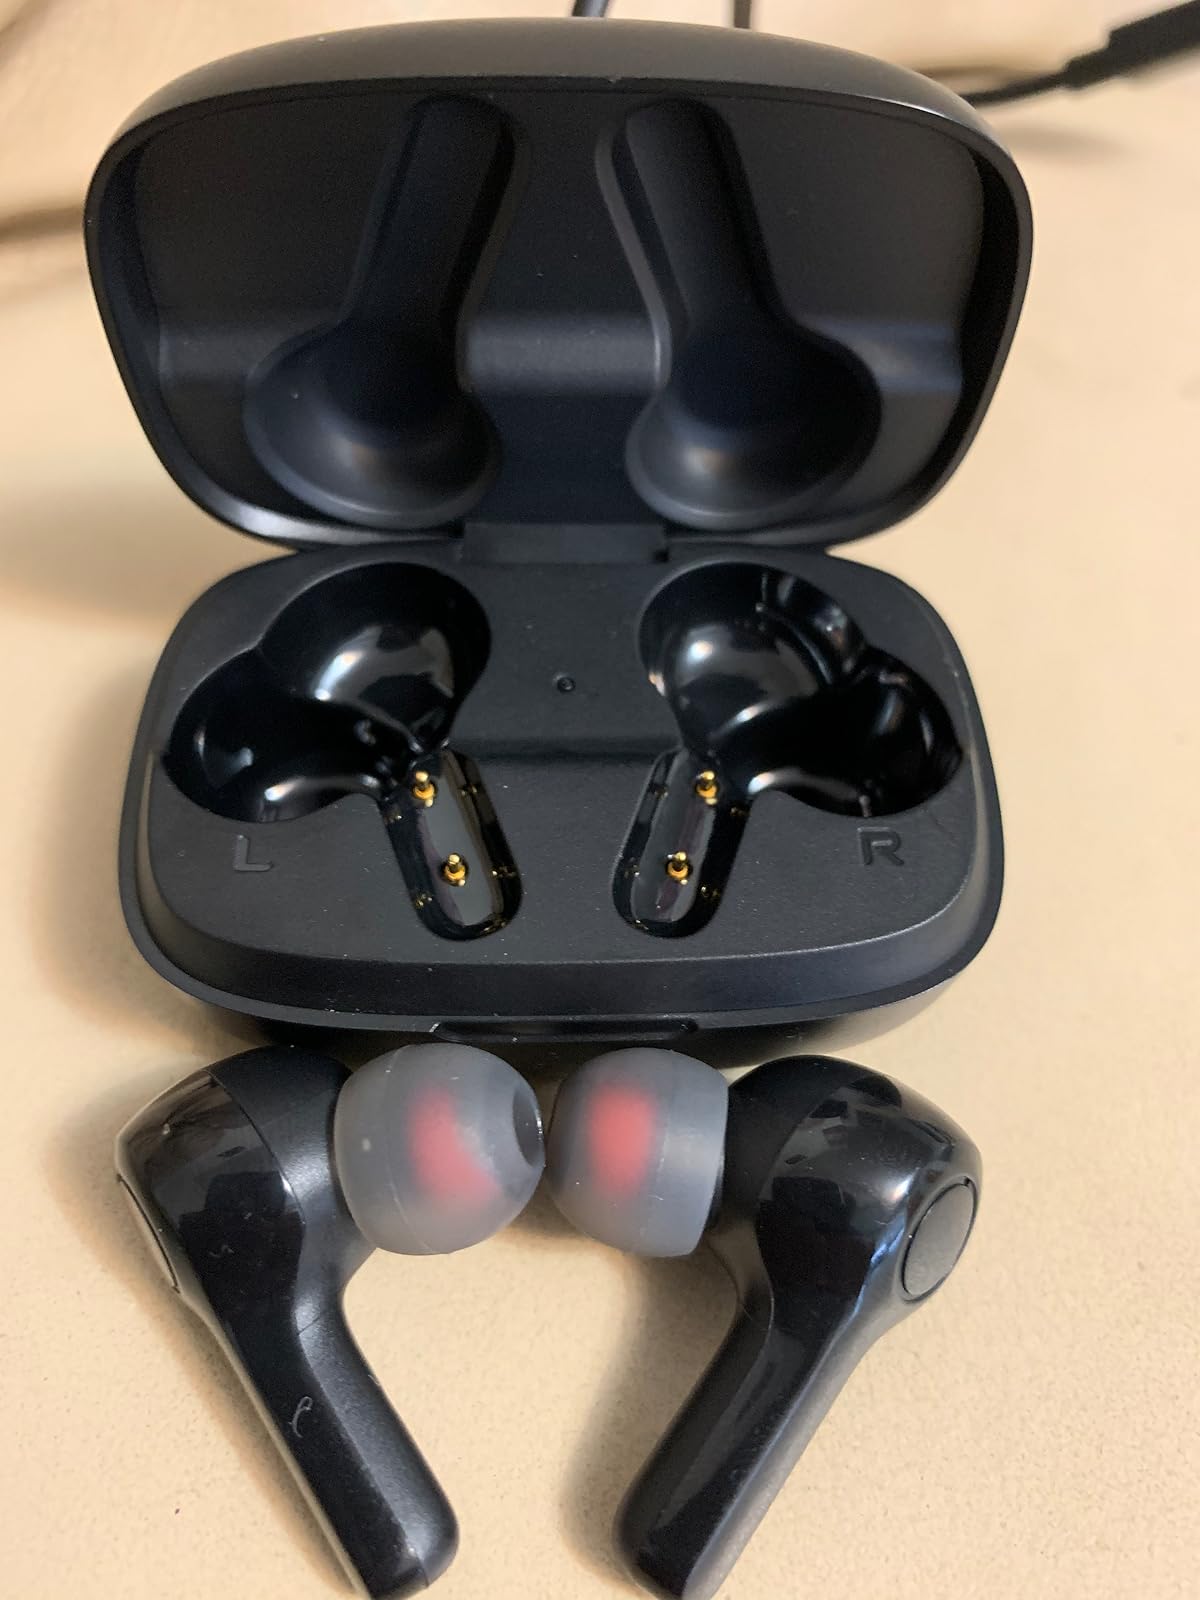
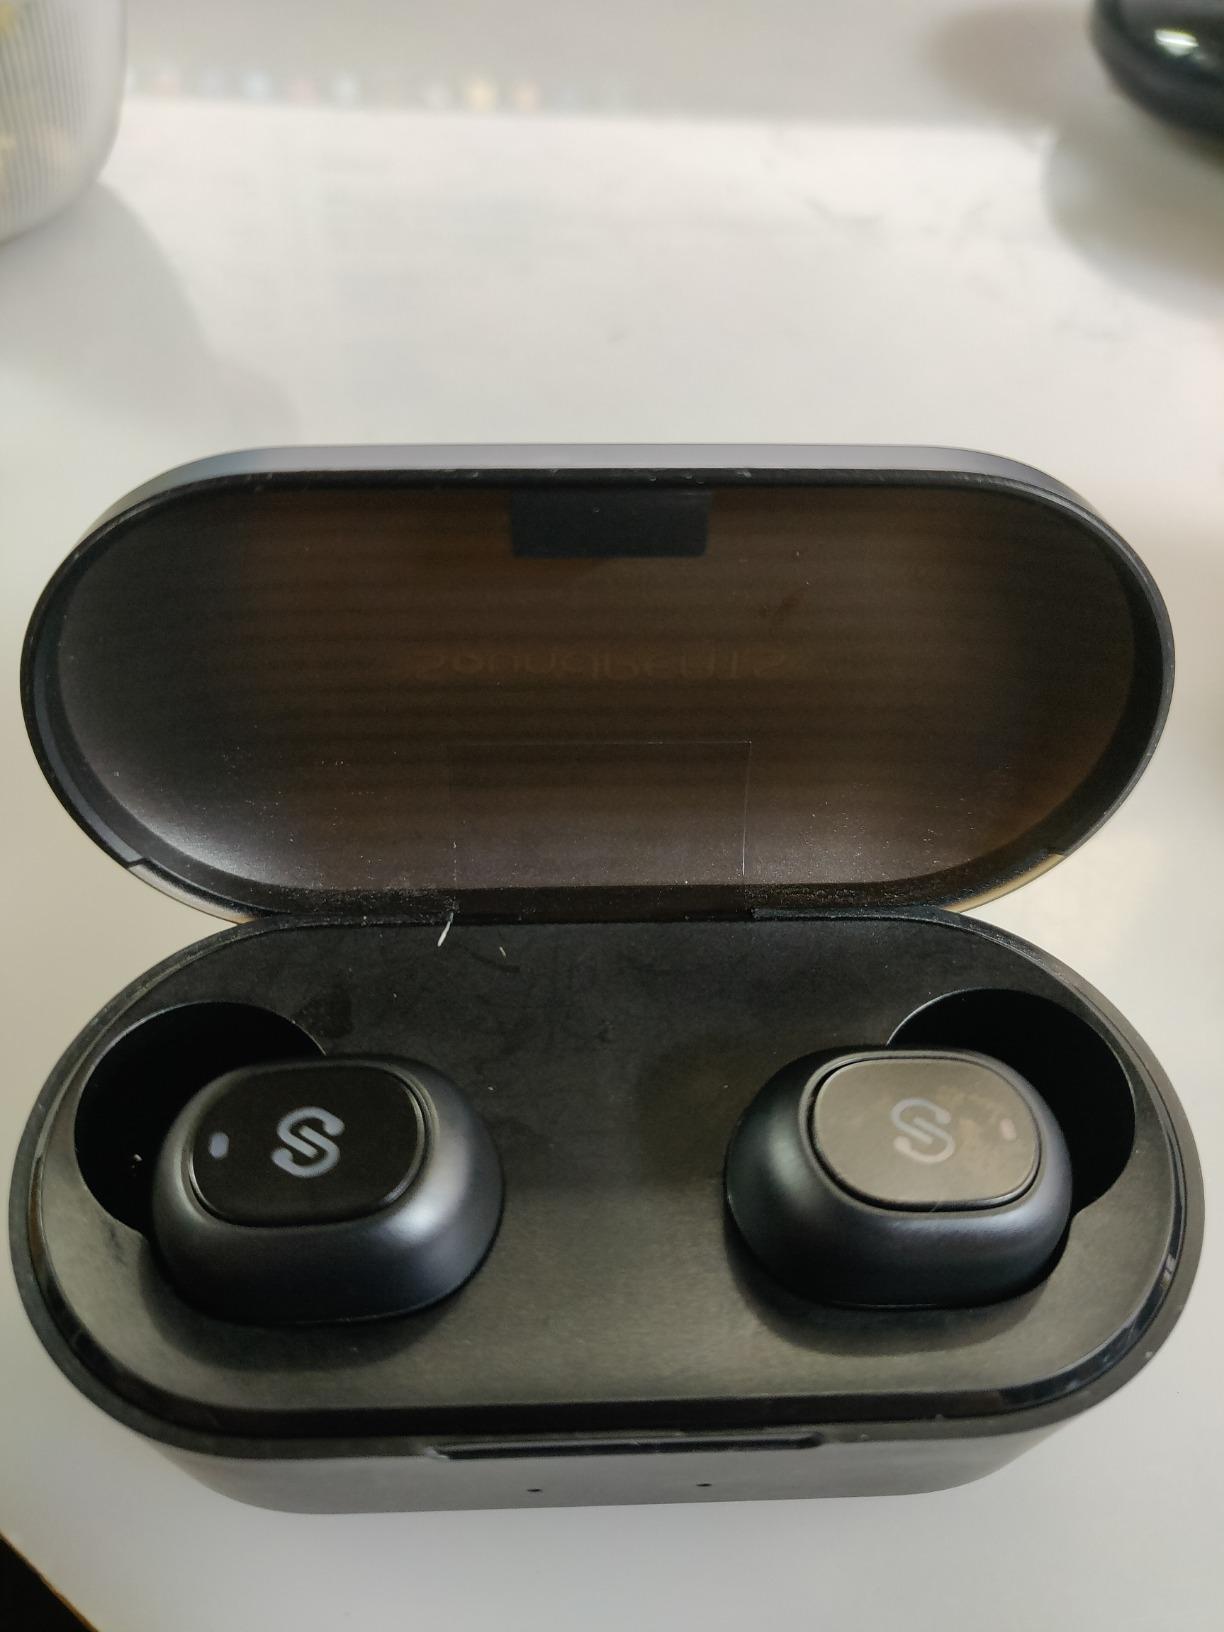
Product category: earbuds
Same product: no